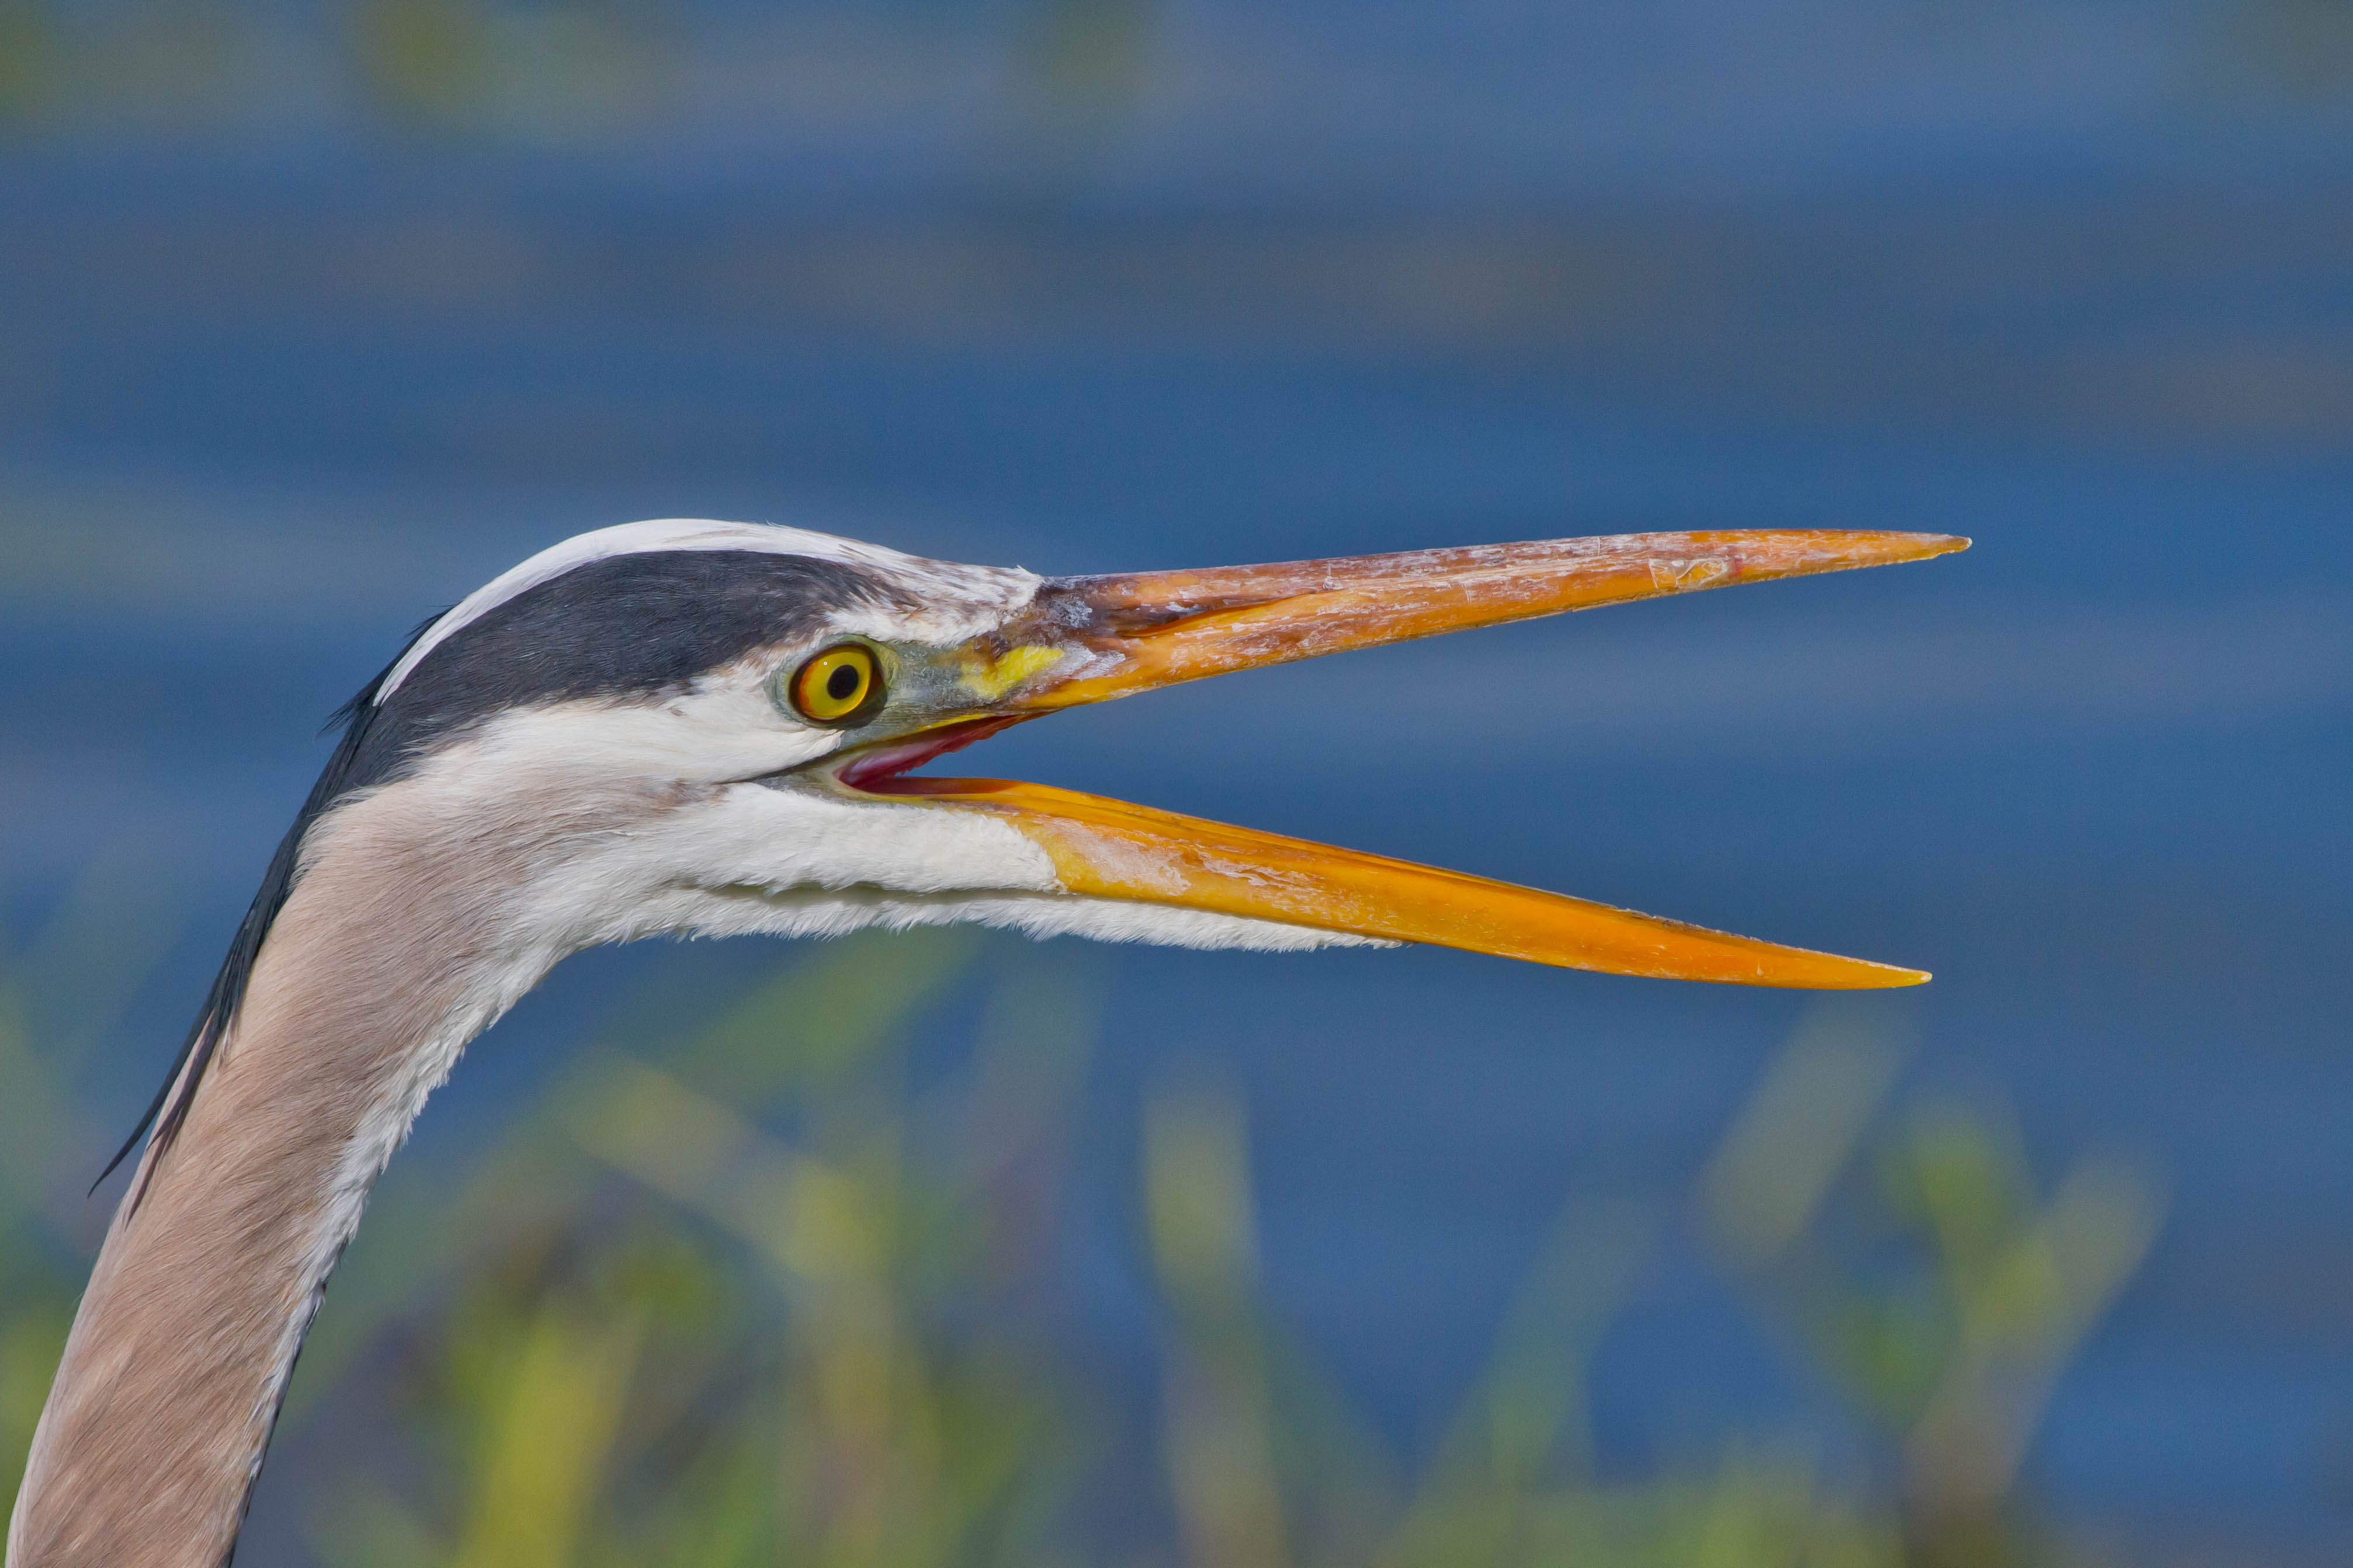
bird, wing, explore, wildlife, portrait, beak, fauna, close up, vertebrate, egret, heron, florida, greatblueheron, pelecaniformes, shorebird, andymorffew, morffew, naturethroughthelens, naples, great egret